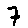
Label: 7